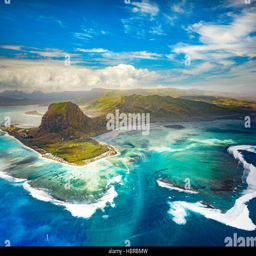
aerial view of the underwater waterfall and peninsula .